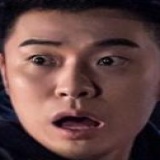
diễn viên Trần Hách